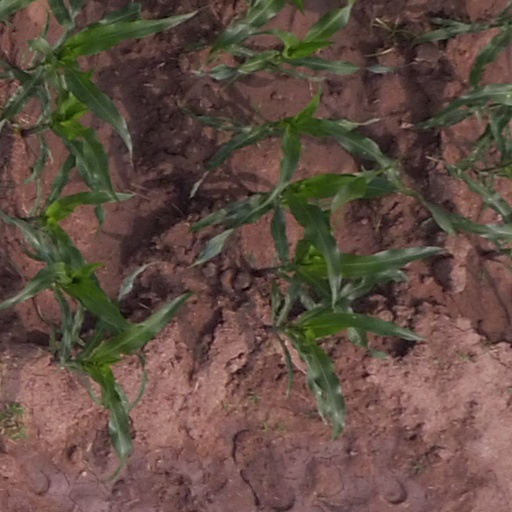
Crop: maize; corn